Ebenezer Place, Wick

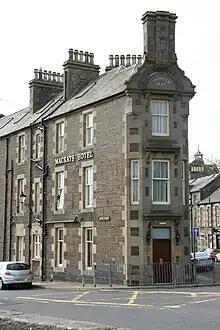
Ebenezer Place, Wick, with Union Street to the right, and River Street to the left

Ebenezer Place, in Wick, Caithness, Scotland, is credited by the "Guinness Book of Records" as being the world's shortest street at . The street has only one address: the entrance to No. 1 Bistro, which is part of Mackays Hotel. The hotel has other frontages onto Union Street and River Street, with its main entrance on Union Street.